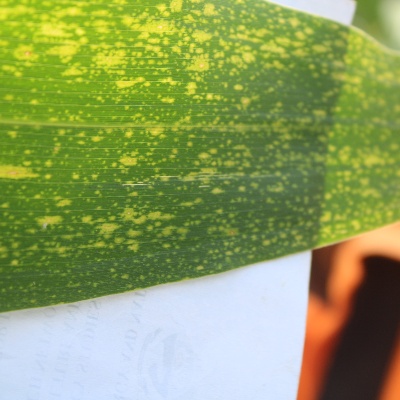
Crop: Maize
Condition: leaf spot